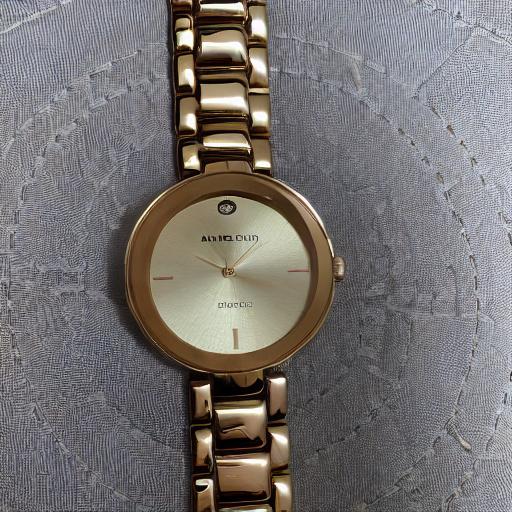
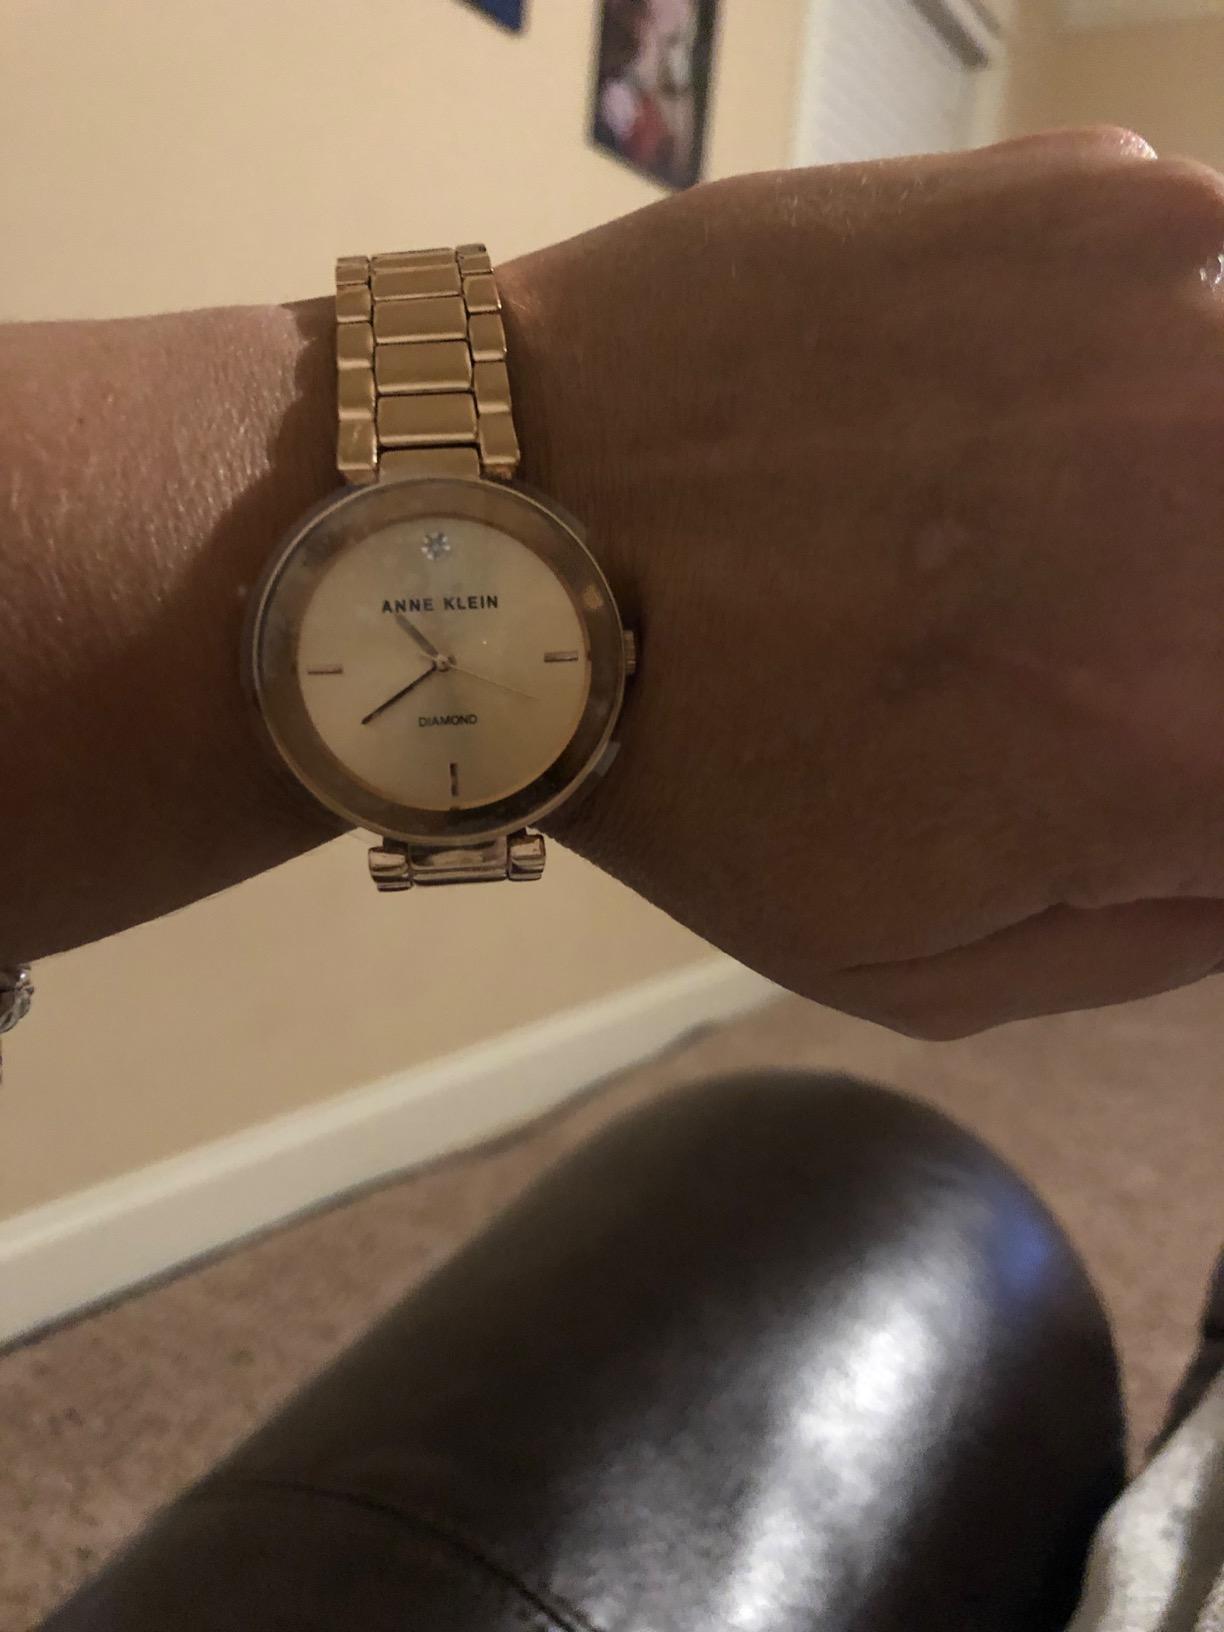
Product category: accessories_watch
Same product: no